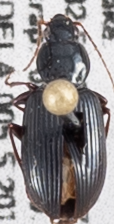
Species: Agonum punctiforme
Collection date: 2019-04-08
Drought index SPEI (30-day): -1.06
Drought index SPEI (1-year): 1.13
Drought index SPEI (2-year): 1.322